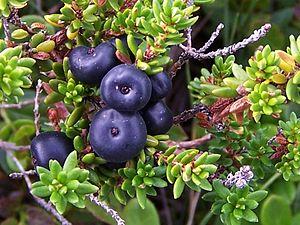
La Camarine noire est un sous-arbrisseau persistant, de la famille des Éricacées. La camarine noire est présente dans les zones tempérées et froides de l’hémisphère boréal.